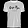
Label: T - shirt / top